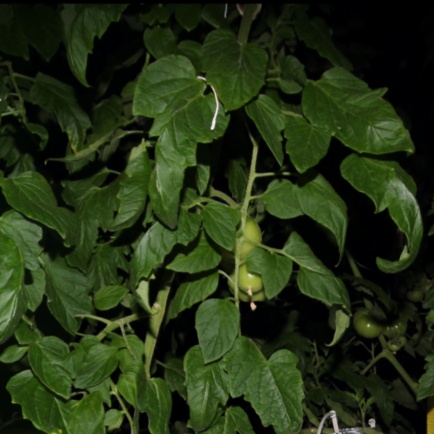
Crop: tomato